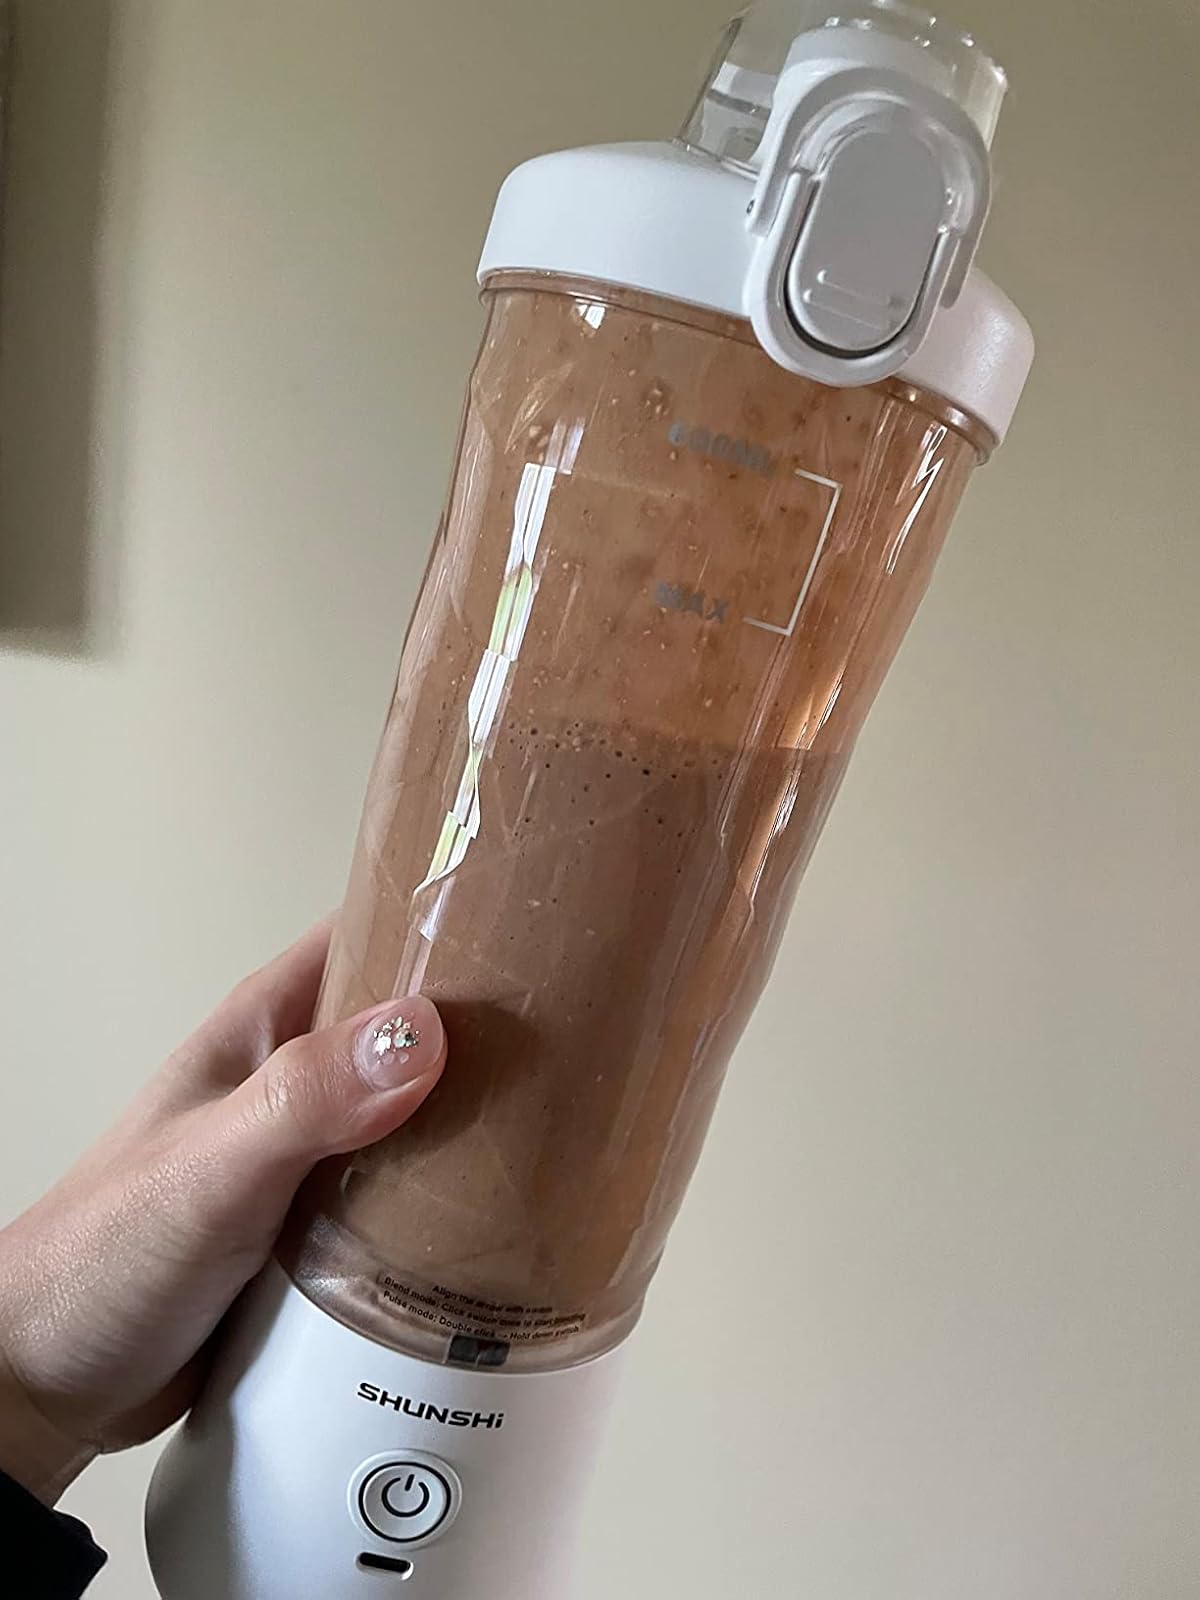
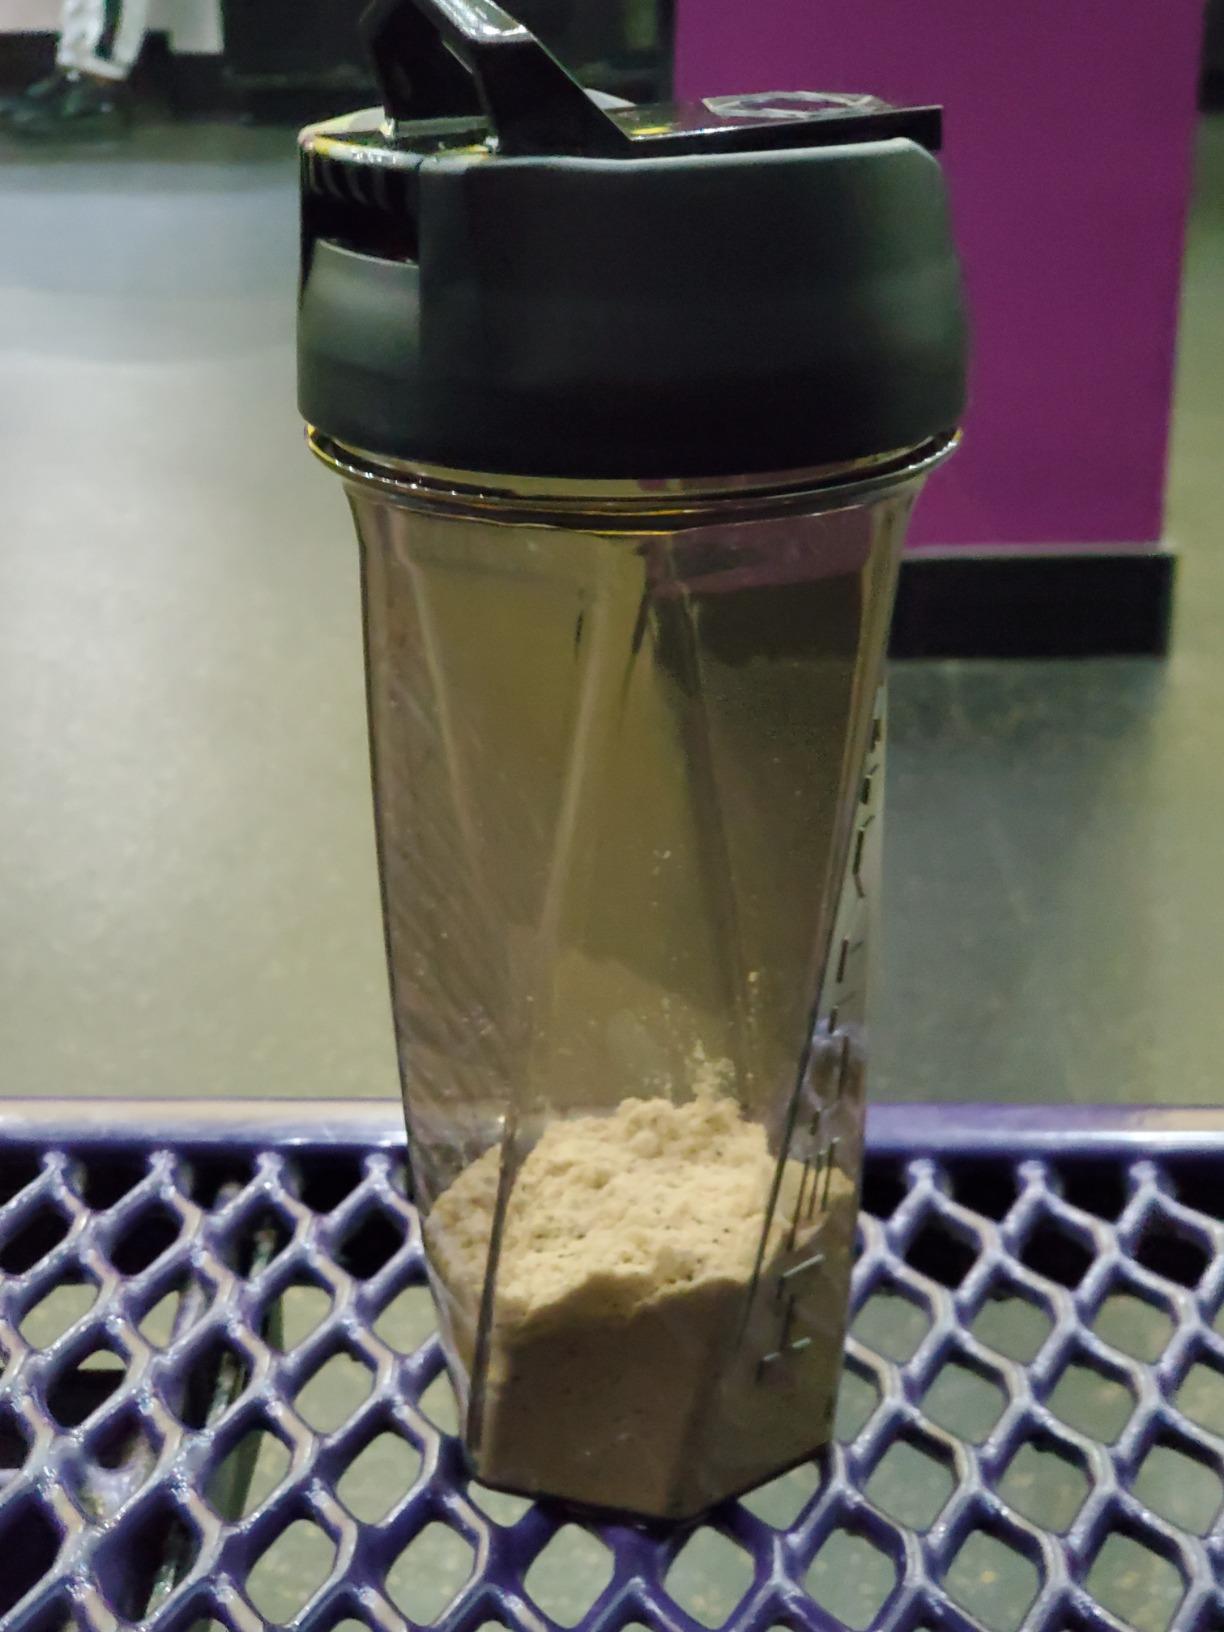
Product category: items_blender
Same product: no